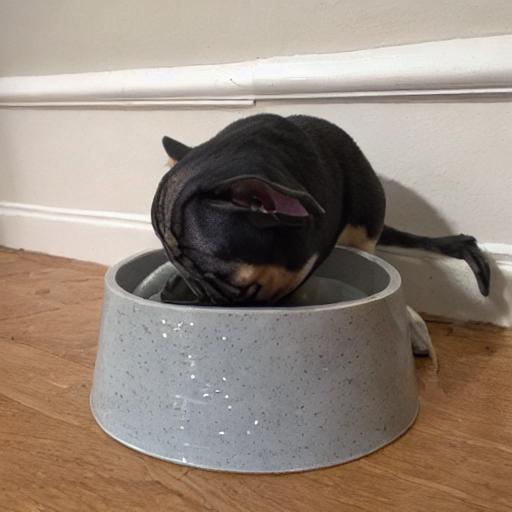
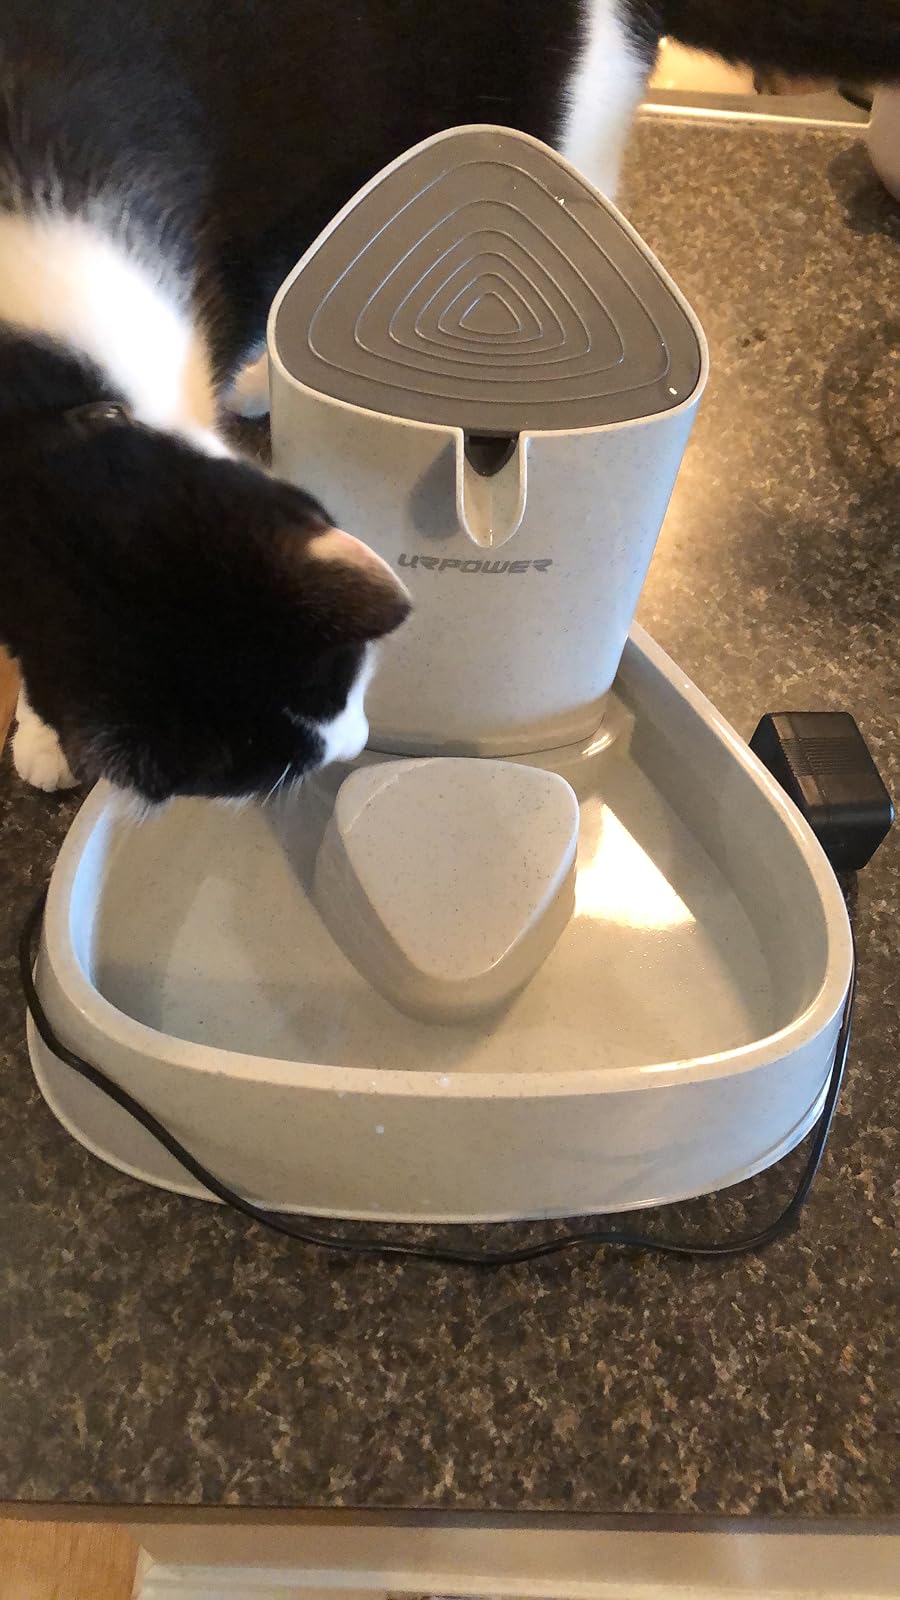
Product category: items_bowl
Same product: no